Vardry McBee

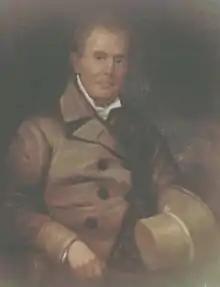
by William Garl Browne (1823–1894), 1854

Vardry Echols McBee (June 19, 1775 – January 23, 1864) was an American saddlemaker, merchant, farmer, entrepreneur and philanthropist who has frequently been called, "the father of Greenville, South Carolina".